Parkside, Camden

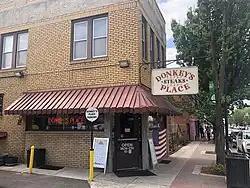
Donkey's Place storefront.

Donkey's Place is an acclaimed restaurant which specializes the regional fast food item of cheesesteaks. Established in 1943 by Leon Lucas, the restaurant came into regional and national prominence after famed chef Anthony Bourdain claimed it was the best place in the region to get a cheesesteak on his TV show . Donkey's Place has appeared on TV shows such as "The Goldbergs".